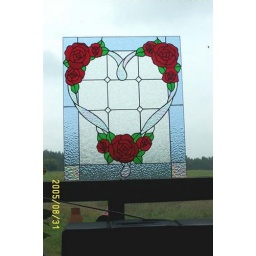
Aug 2005. Romantic Roses before the zinc border sitting in the shop window